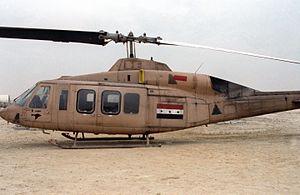
Le Bell 214ST est un hélicoptère de transport à vocation tant civile que militaire développé aux États-Unis dans les années 1970. Il est directement dérivé du Bell 214. Jusqu'à la réalisation du Bell 525 il était le plus gros hélicoptère construit en série par cet hélicoptériste.